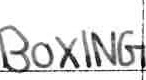
Label: boxing